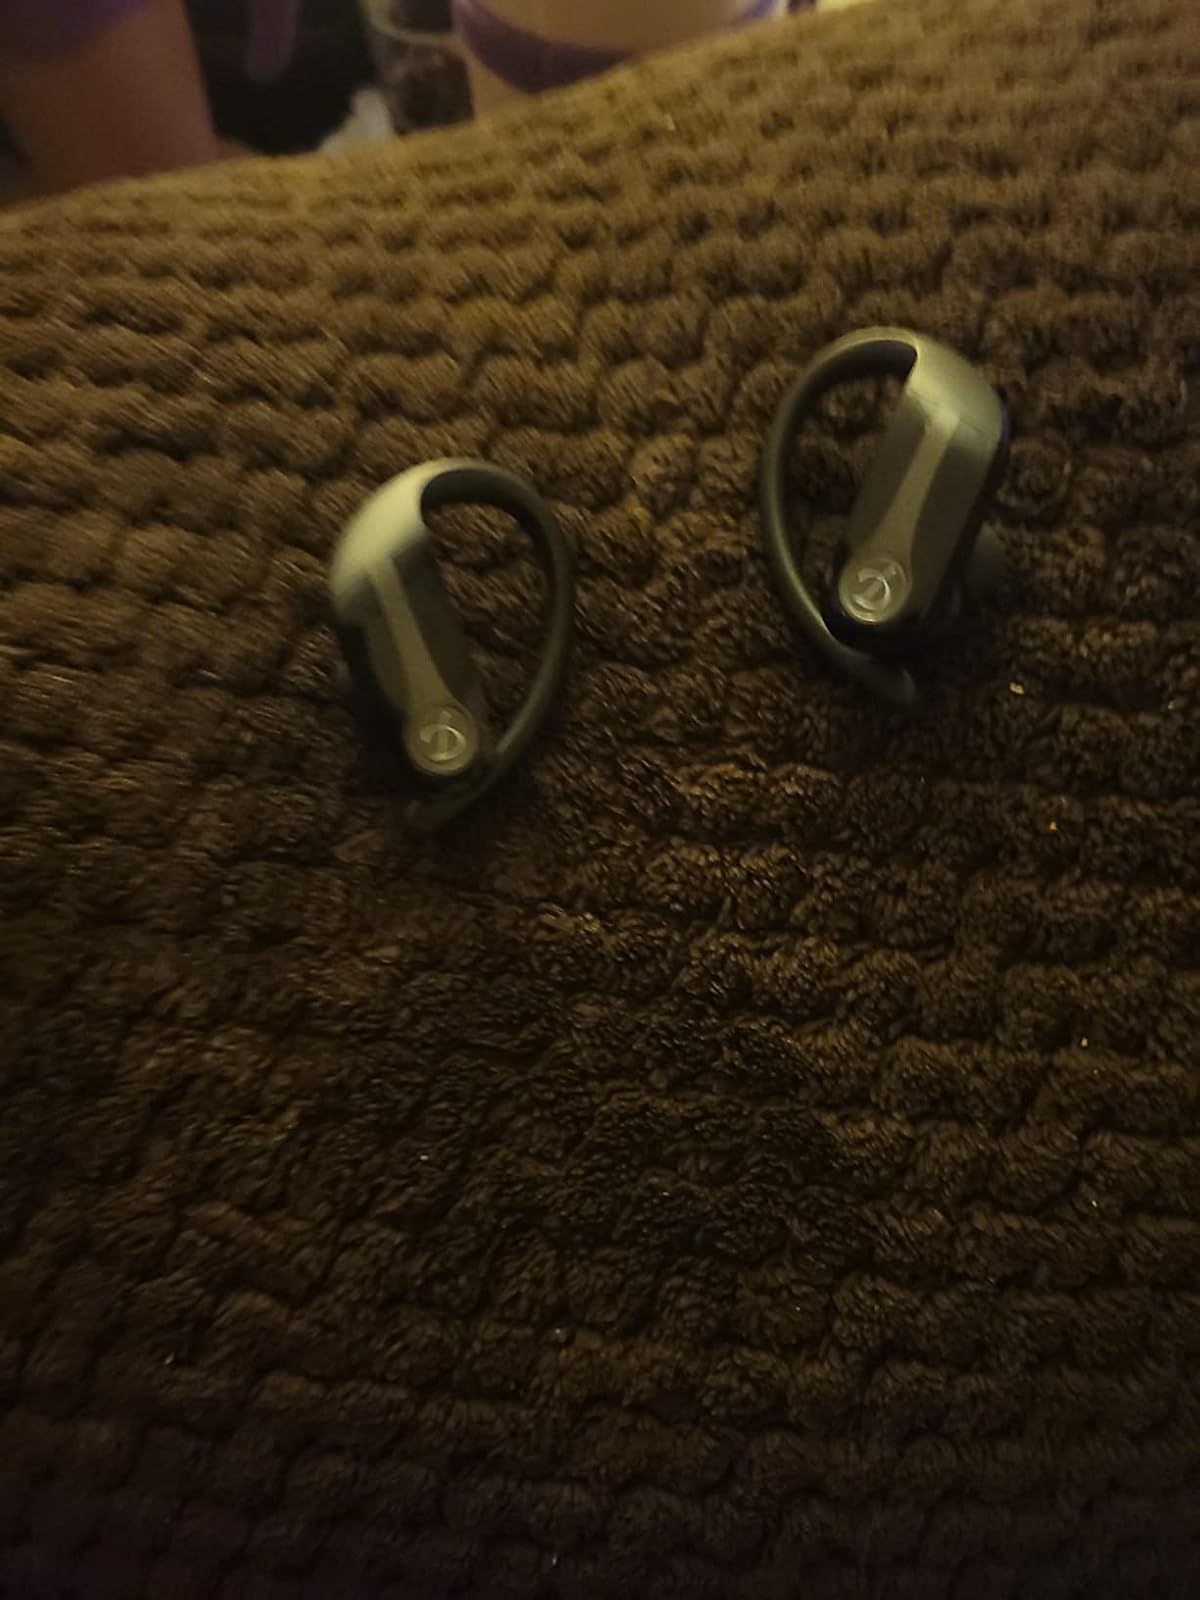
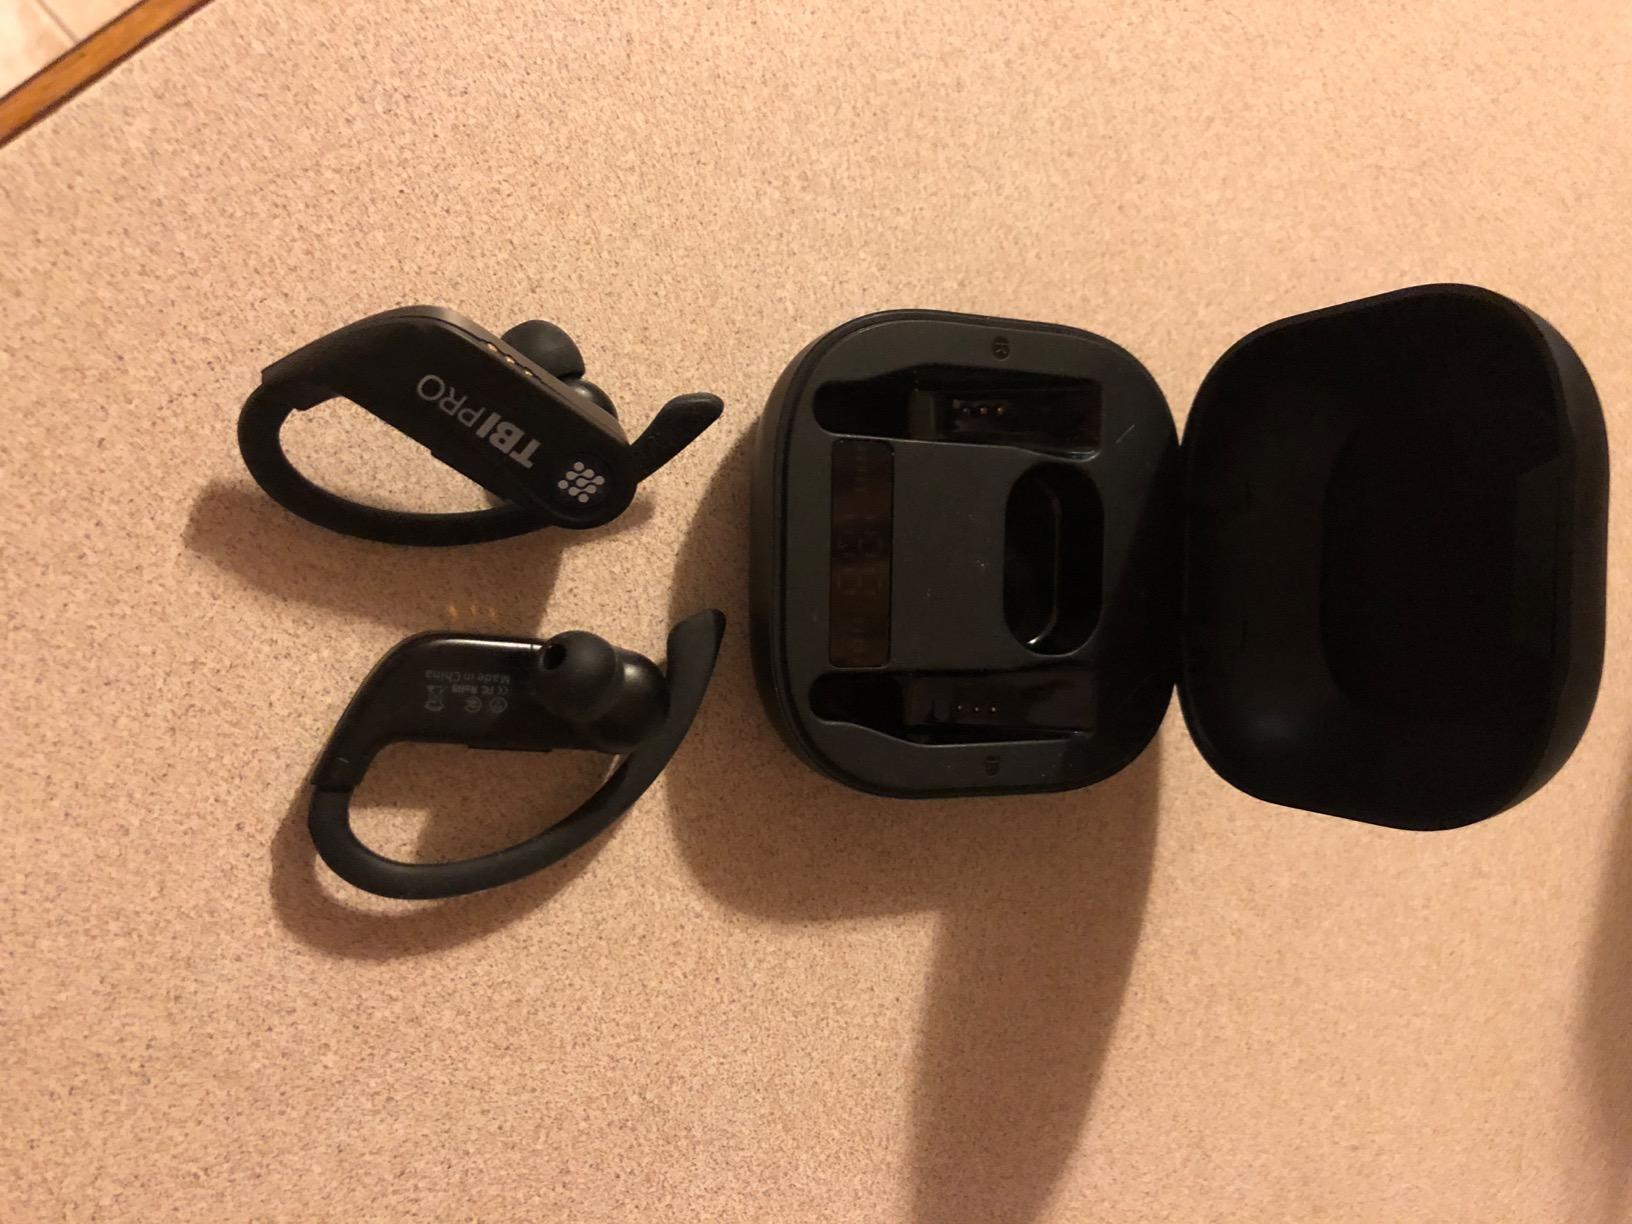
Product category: earbuds
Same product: no